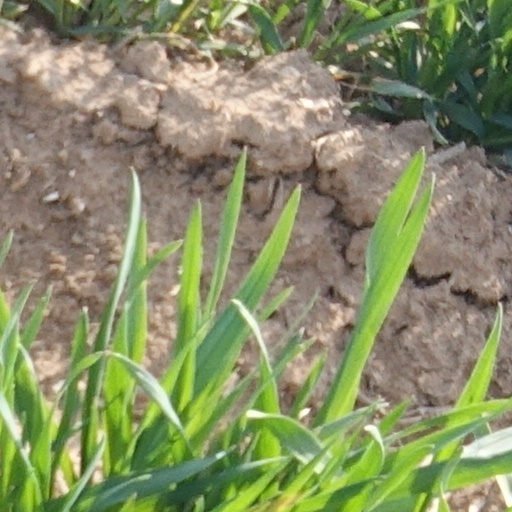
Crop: wheat